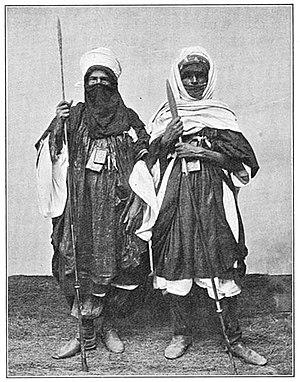
La révolte touarègue de 1916-1917 ou révolte de Kaocen est un soulèvement touareg qui eut lieu de 1916 à 1917 contre la colonisation française. Elle eut lieu près du massif de l'Aïr dans le nord du Niger moderne. Ce conflit est la première rébellion touarègue. La rébellion fut dirigée par Ag Mohammed Wau Teguidda Kaocen et bénéficiait du soutien des Senoussi.
Amoud Ag El Mokhtar, né vers 1856 et mort en Libye en 1927, est un chef touareg de la tribu des Imenân. Affilié aux Turcs, il est connu pour sa résistance à la colonisation française dans le Sahara au début du XXᵉ siècle.